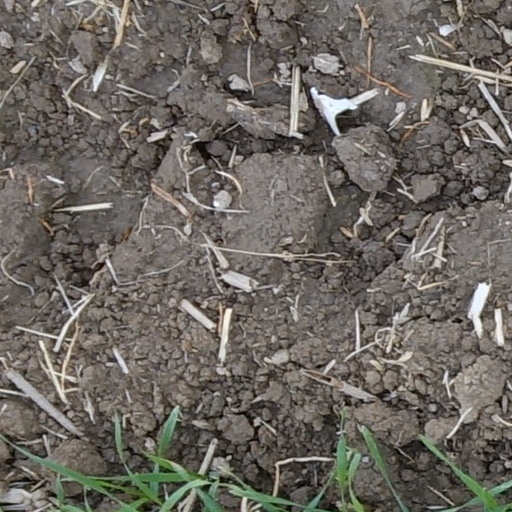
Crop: wheat